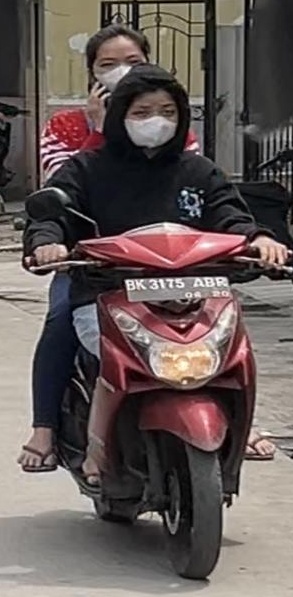
person-with-helmet: 0
person-without-helmet: 2